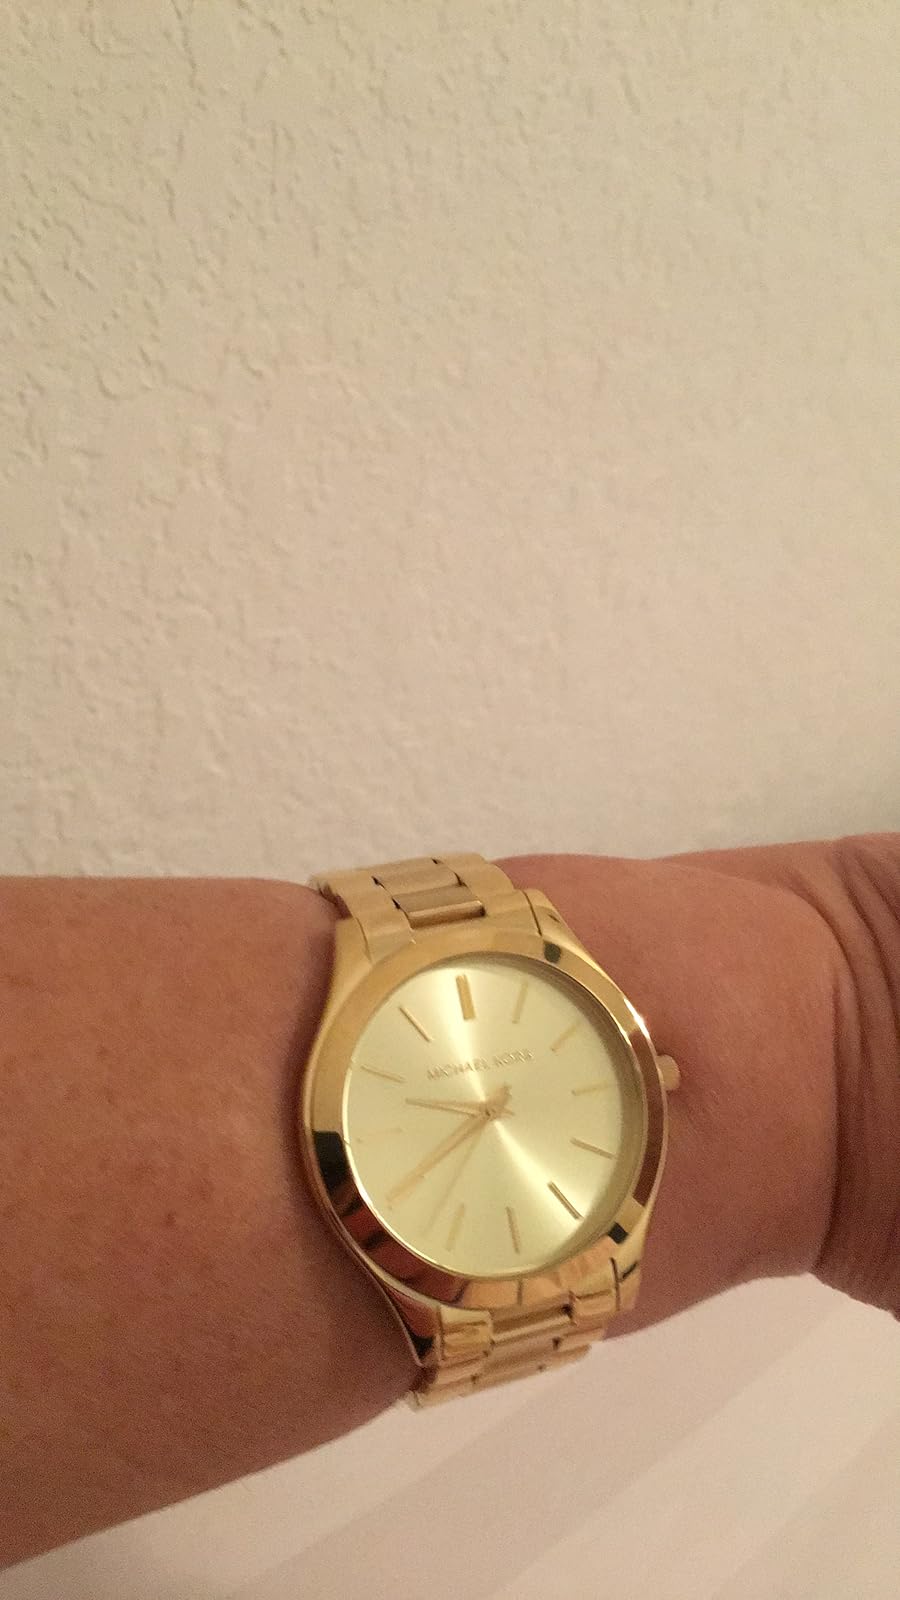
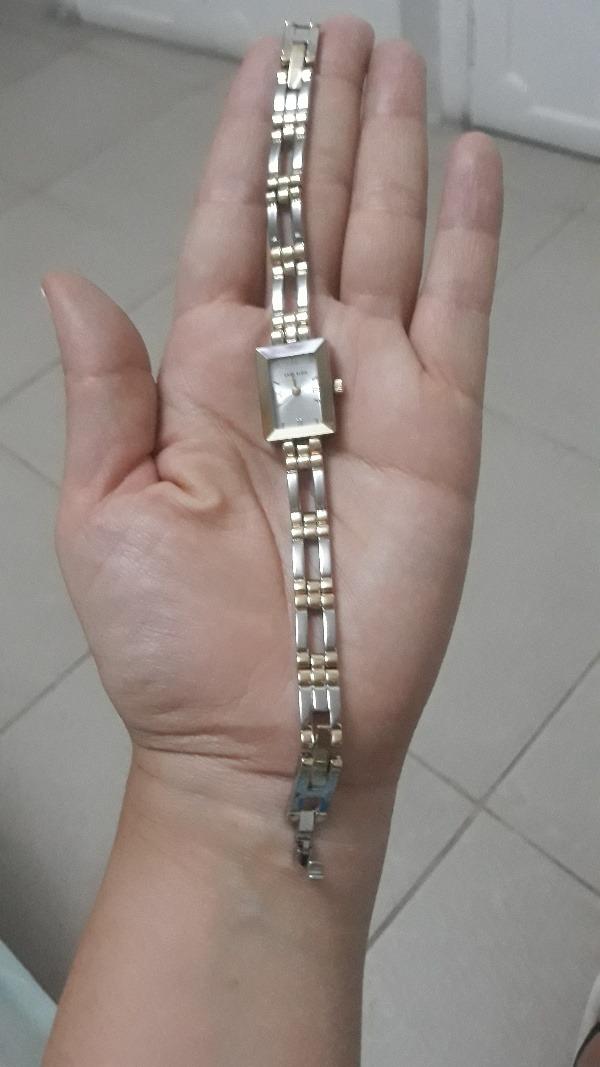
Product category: accessories_watch
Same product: no